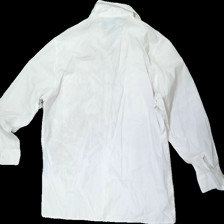
View: back
Type: Shirt
Category: Men
Brand: Not in the list
Brand text on label: johan skoglund
Colors: White
Material: 50% polyester 50% cotton
Cut: Regular
Size: 34
Season: All
Stains: Major
Damage location: bottom center
Damage 2 location: bottom left
Damage 3 location: bottom left
Price range: <50
Recommended usage: Export
Description: vit skjorta missfärgad upptill
Comment: missfärgad